Shinzo Abe

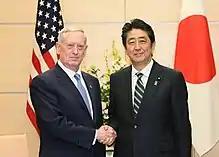
Abe with US secretary of defense Jim Mattis in 2017

Shortly after Donald Trump had won the US presidential election, Abe cut short his presence at an Asia-Pacific Economic Cooperation summit being held in Lima, Peru, in order to have an informal, impromptu meeting with the then president-elect at the Trump Tower. After Trump's inauguration, they had a formal meeting at Mar-a-Lago in Palm Beach, Florida, at which they discussed security in light of a North Korean threat, with Abe stating that Japan would be more committed to Japan–United States relations. They also golfed alongside South African professional golfer Ernie Els.